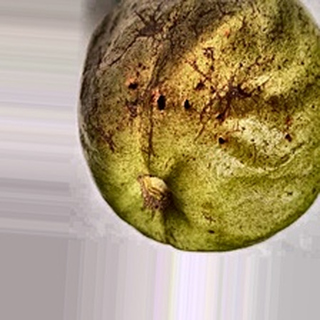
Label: guava_fruit_fly